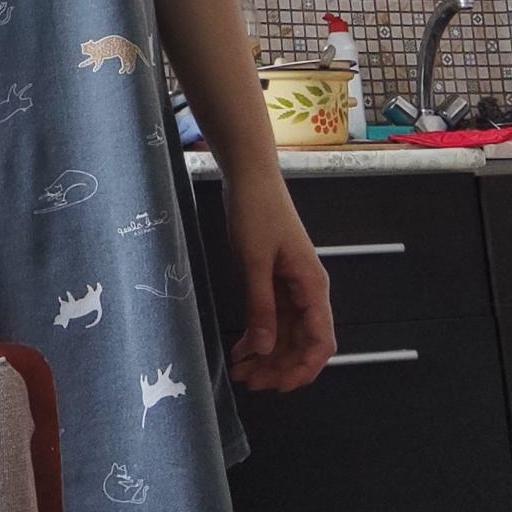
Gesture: no_gesture